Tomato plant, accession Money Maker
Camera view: tilt-top (135 deg); turntable rotation: 180 degrees
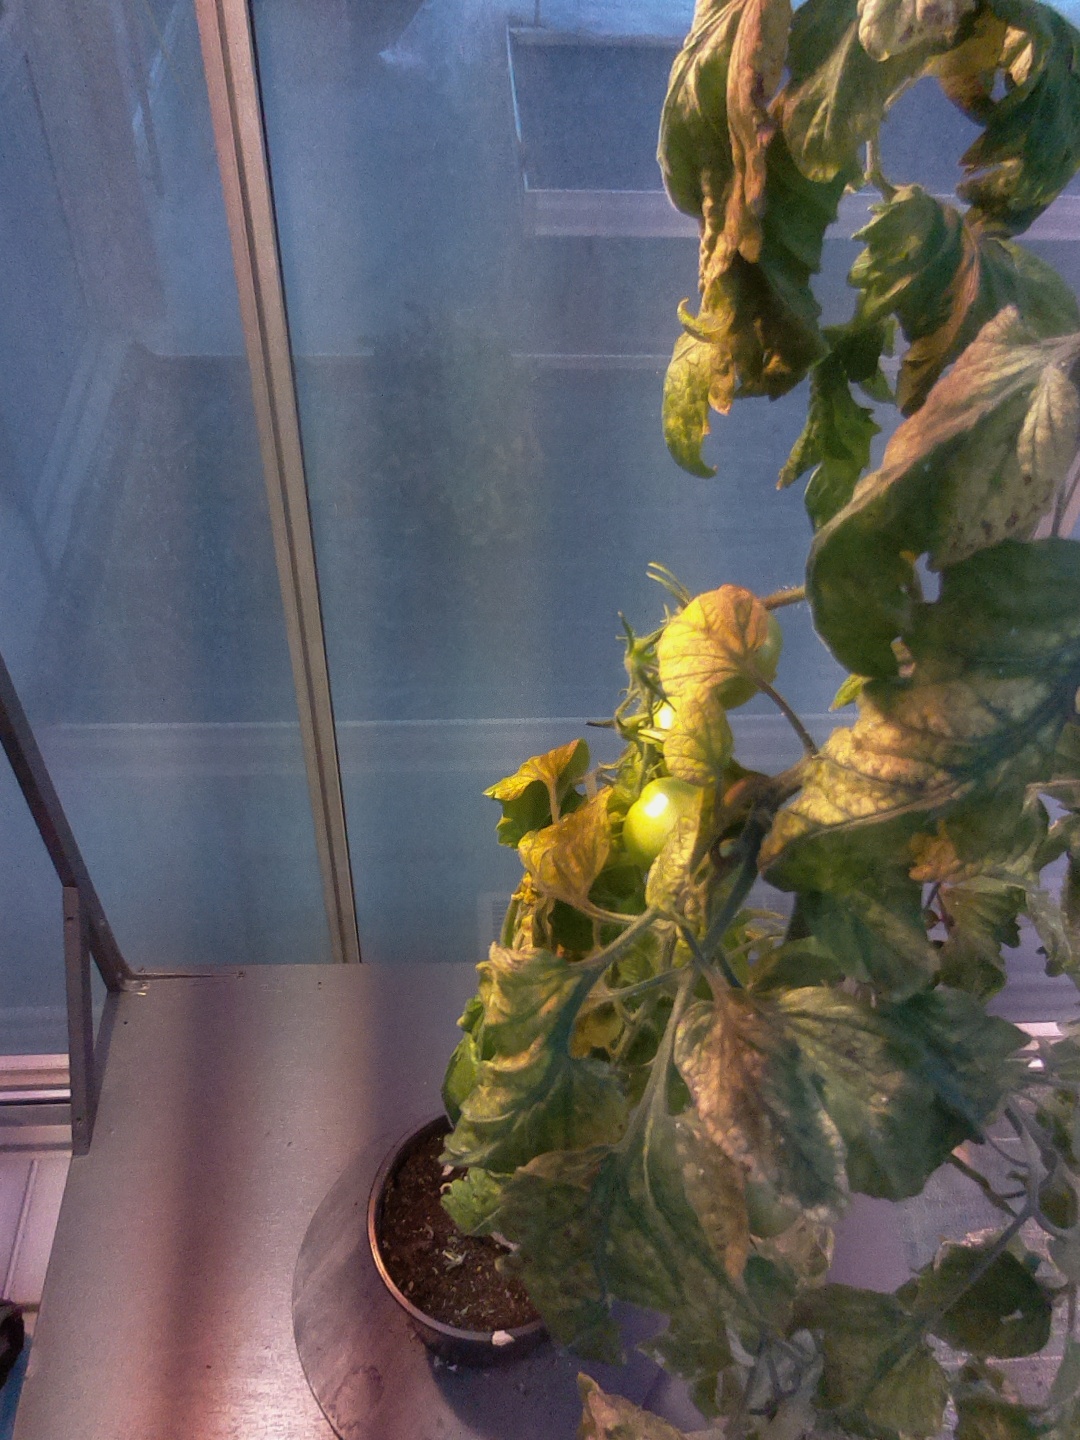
BBCH growth stage 77: 70%-80% of final fruit size